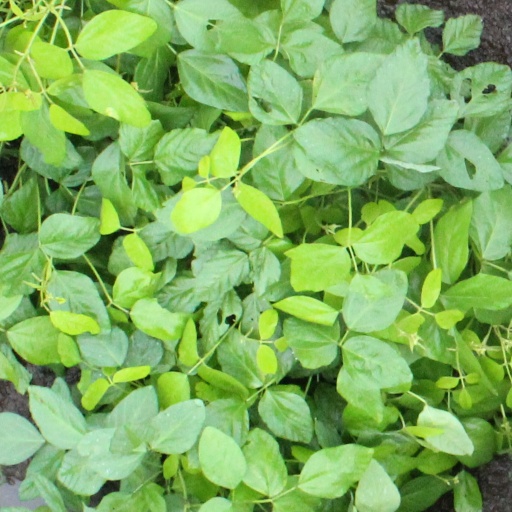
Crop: soybean